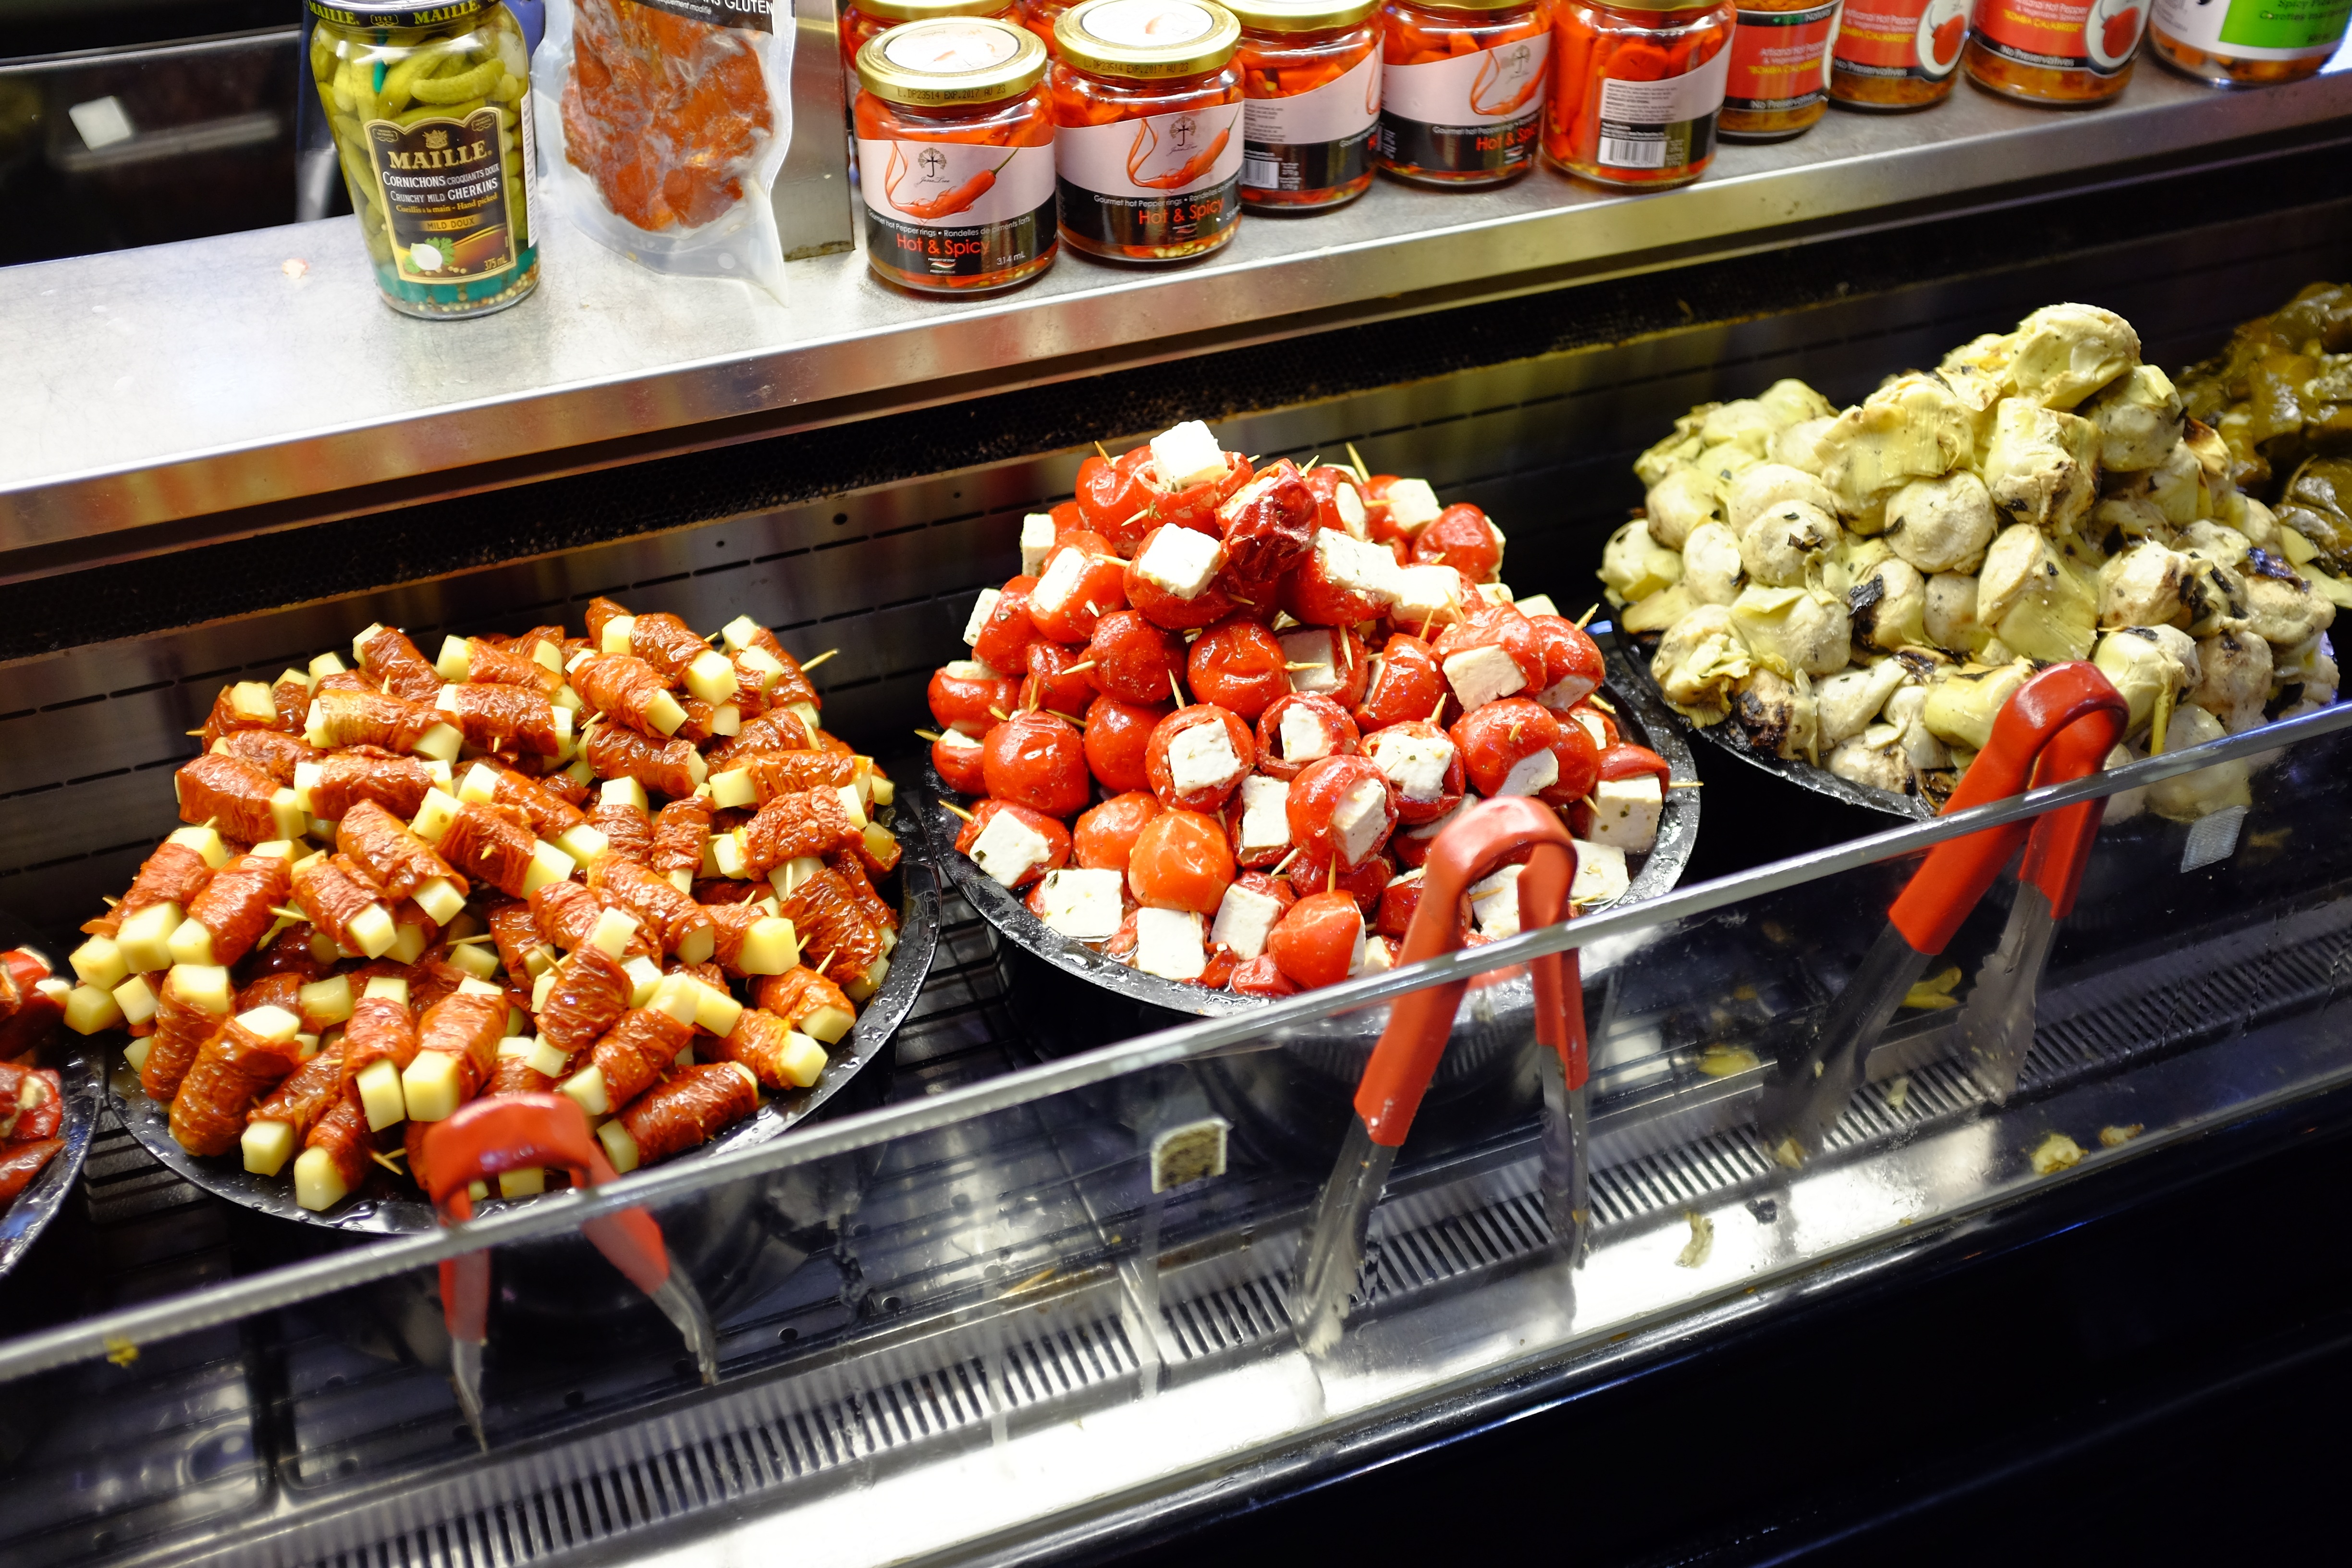
restaurant, travel, dish, meal, food, produce, breakfast, fast food, meat, cuisine, buffet, street food, toronto, sense, st lawrence market